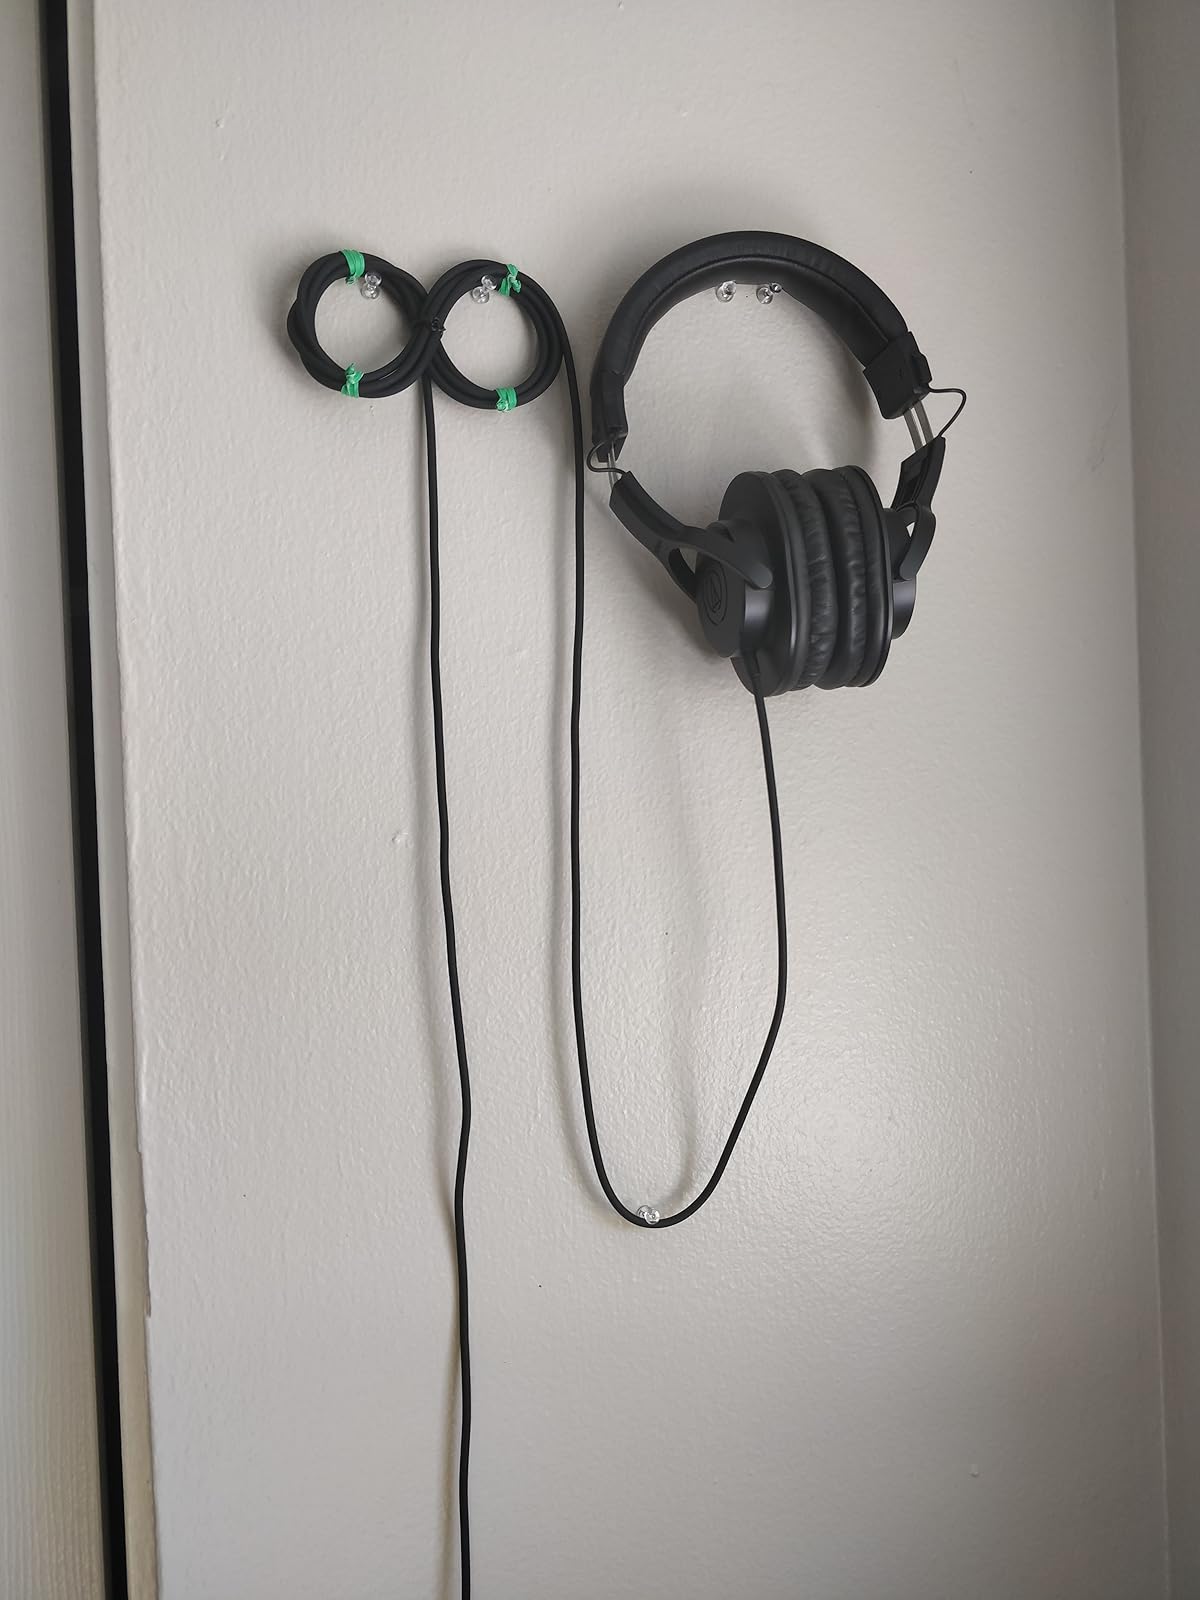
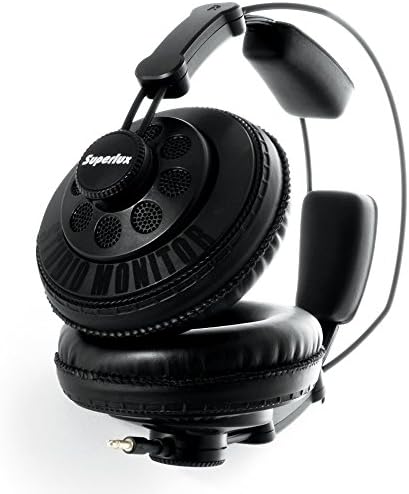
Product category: headphones
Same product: no